Get Gorgeous

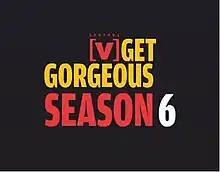

Get Gorgeous was an Indian reality television show and model talent search that premiered in 2004 by one of India's music channels, Channel V India. The show was formatted by Kaveri Mehrotra while Amar Deb was the head of the channel. Get Gorgeous was about discovering the next face of modeling in India.